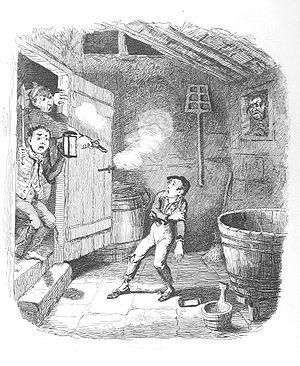
Oliver Twist, de son titre complet en anglais : Oliver Twist, or The Parish Boy's Progress, l'un des romans les plus universellement connus de Charles Dickens, a été publié en trente-deux feuilletons mensuels dans la revue Bentley's Miscellany, entre février 1837 et avril 1839, juin et octobre 1837 exceptés.